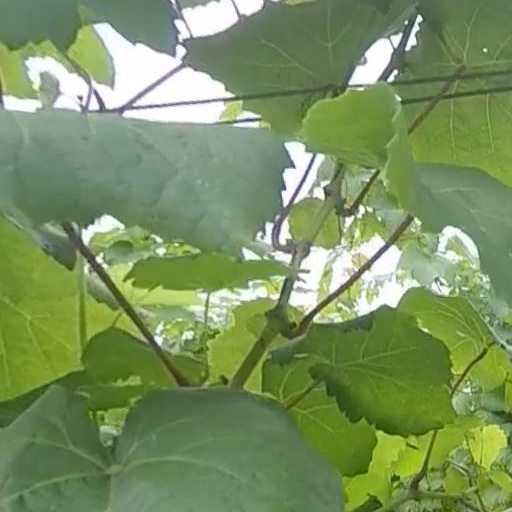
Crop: grape